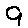
Label: 9